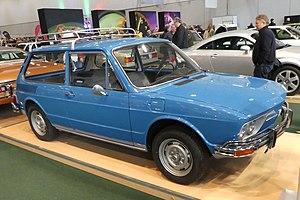
La Volkswagen Brasilia est une voiture compacte produite au Brésil entre 1973 et 1982.